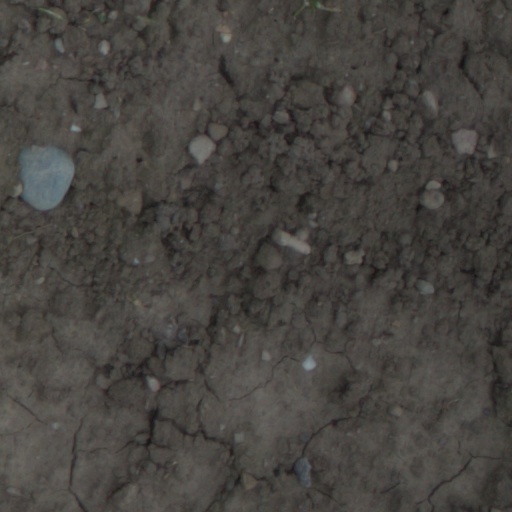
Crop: wheat